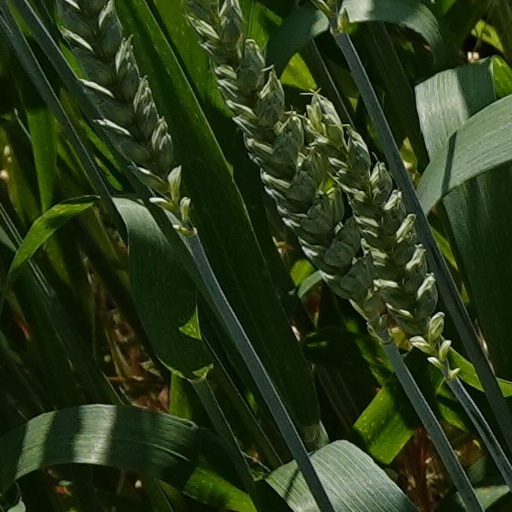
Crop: wheat